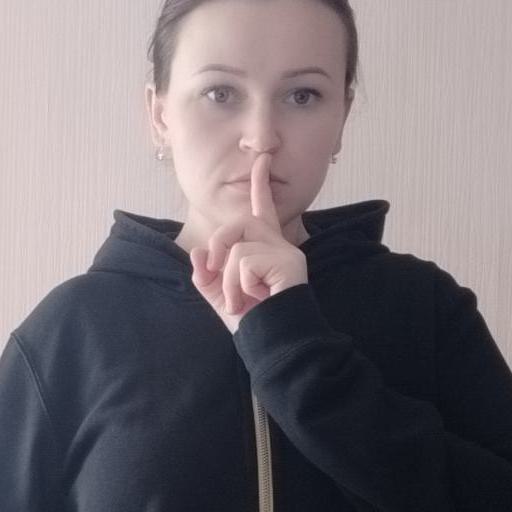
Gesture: mute